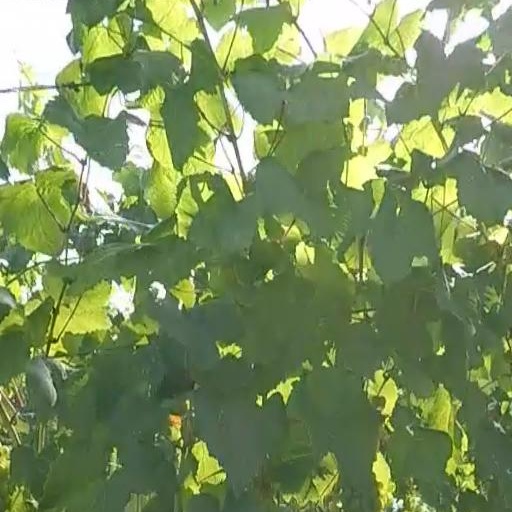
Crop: grape